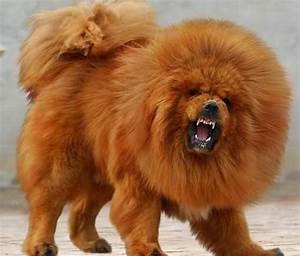
Label: dog